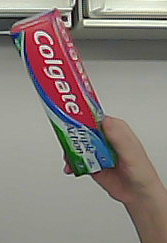
Product: colgate_toothpaste